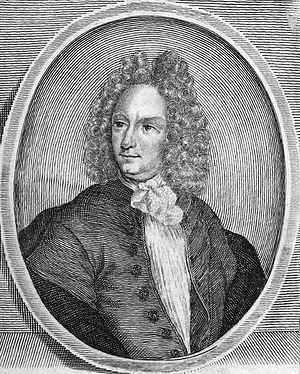
Jean-Léonor Le Gallois, sieur de Grimarest, né et baptisé en mai 1659 à Bernières-sur-Mer, mort à Paris le 23 août 1713, est un polygraphe français de la fin du règne de Louis XIV. Tout à la fois mathématicien et théoricien des fortifications, historien militaire et maître de langue, son nom reste attaché à celui de Molière, dont il fut, trente-deux ans après sa mort, le premier véritable biographe.